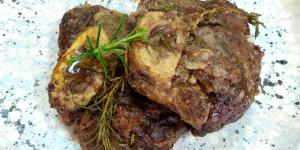
osobuco al horno